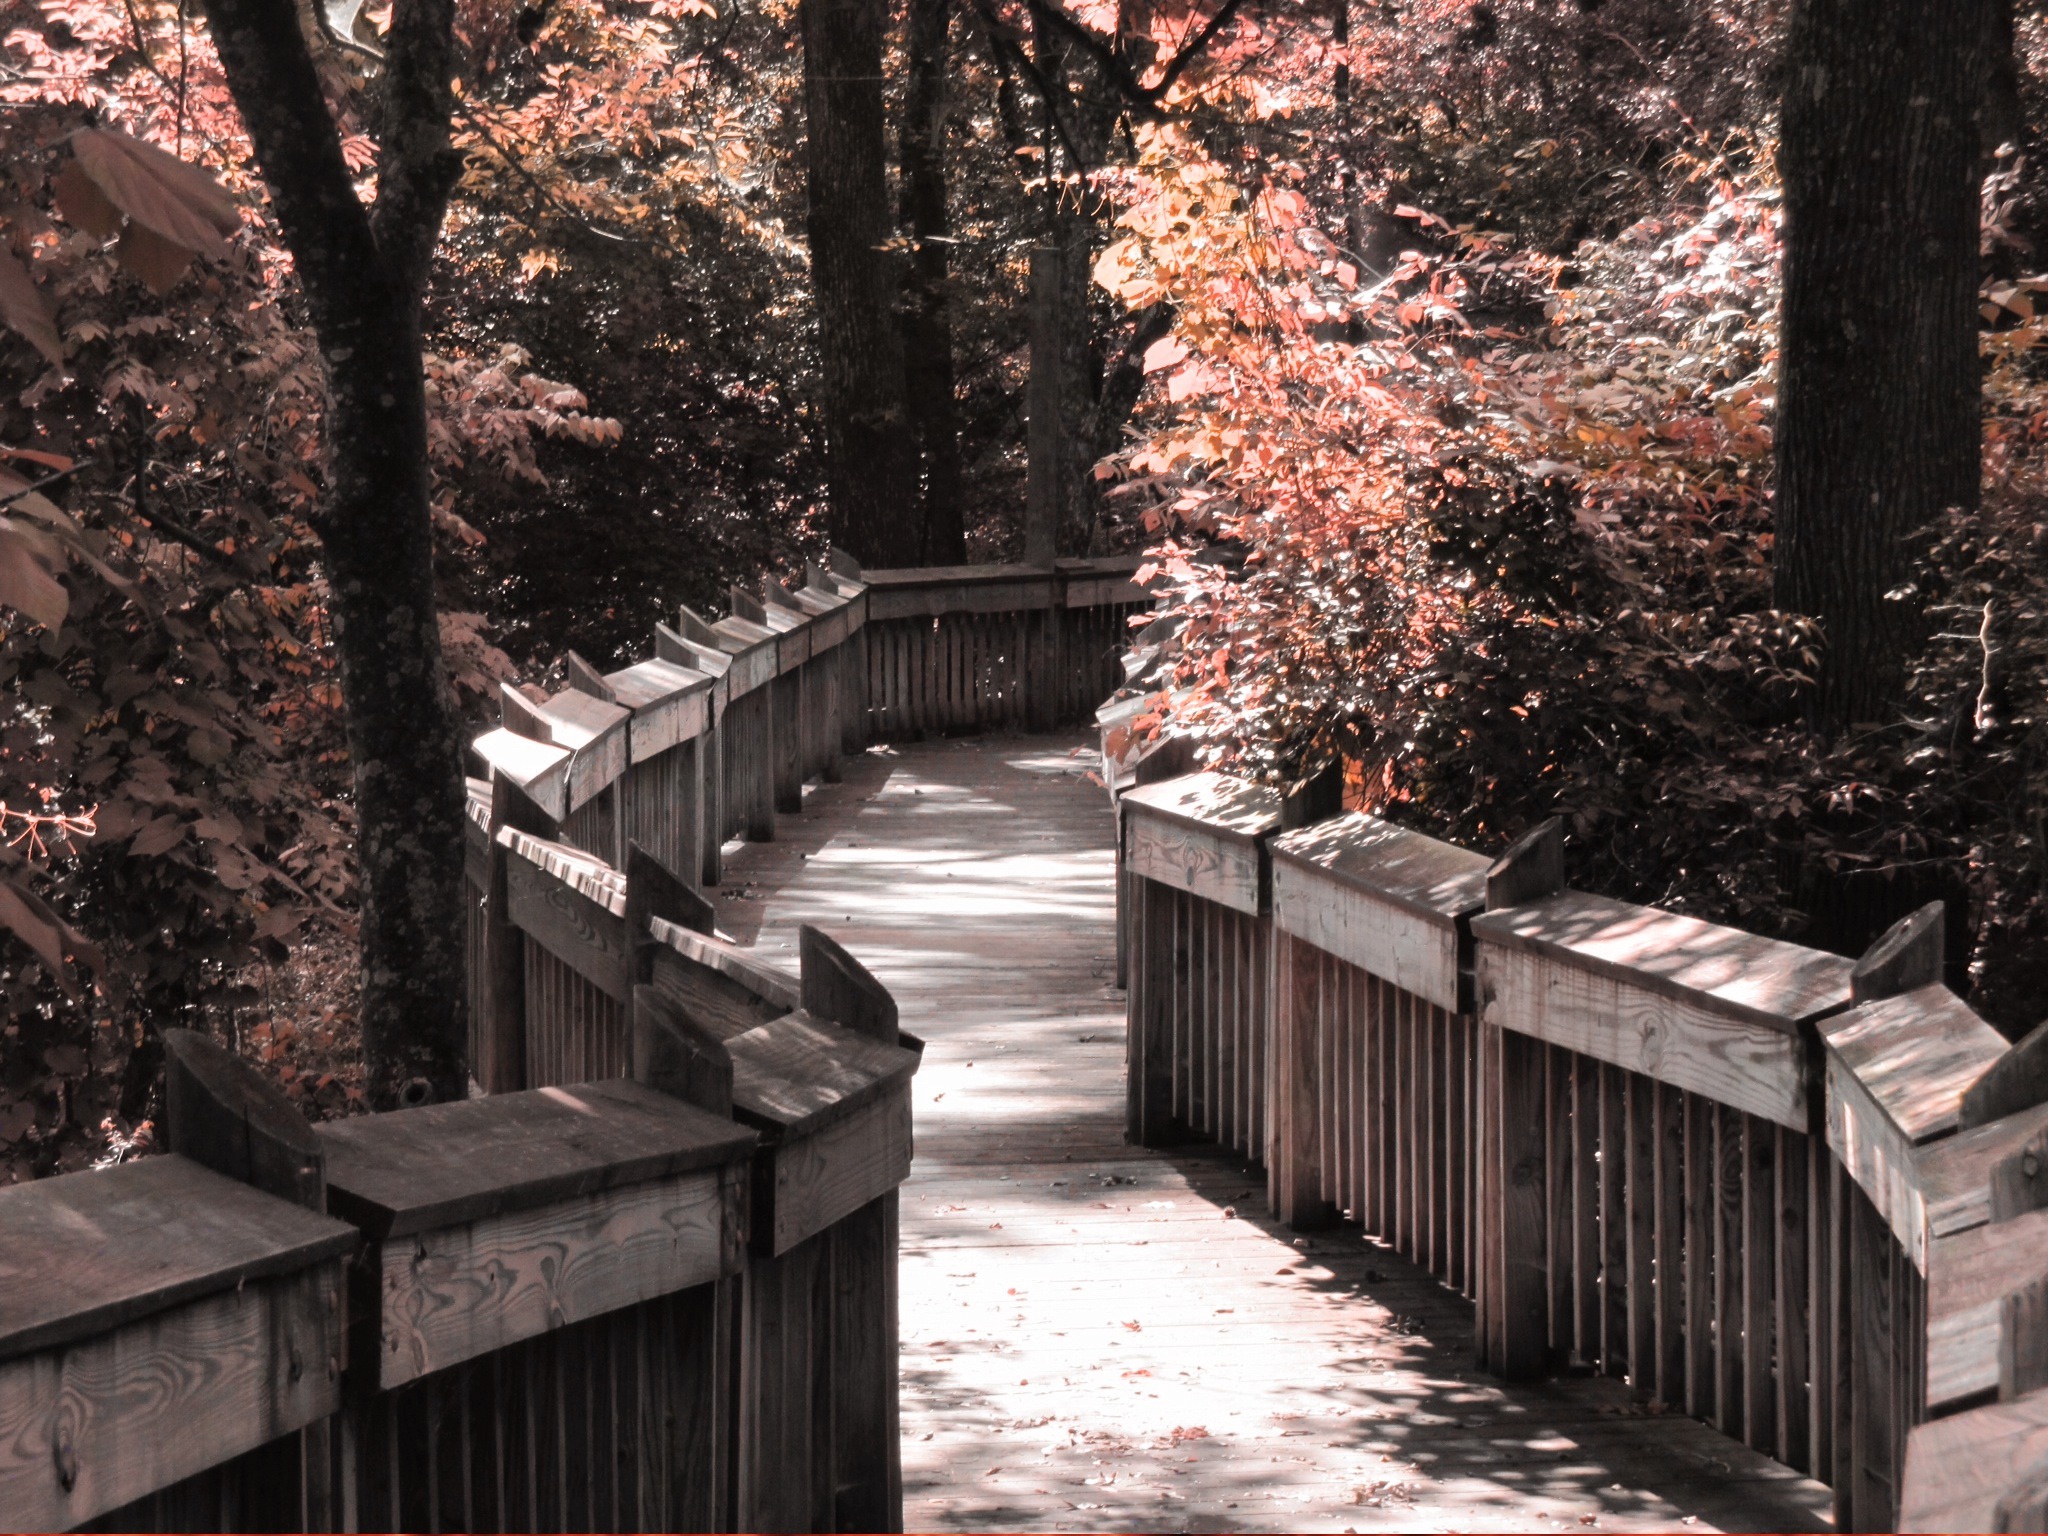
tree, nature, path, snow, winter, light, wood, sunshine, bridge, house, leaf, flower, foliage, spring, autumn, backyard, season, trees, woods, sepia, scene, overlay, urban area, outdoor structure